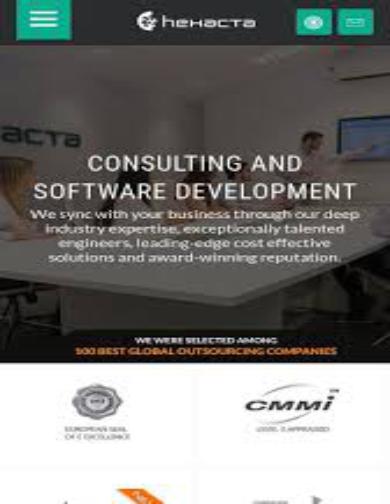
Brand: Hexacta
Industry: Others